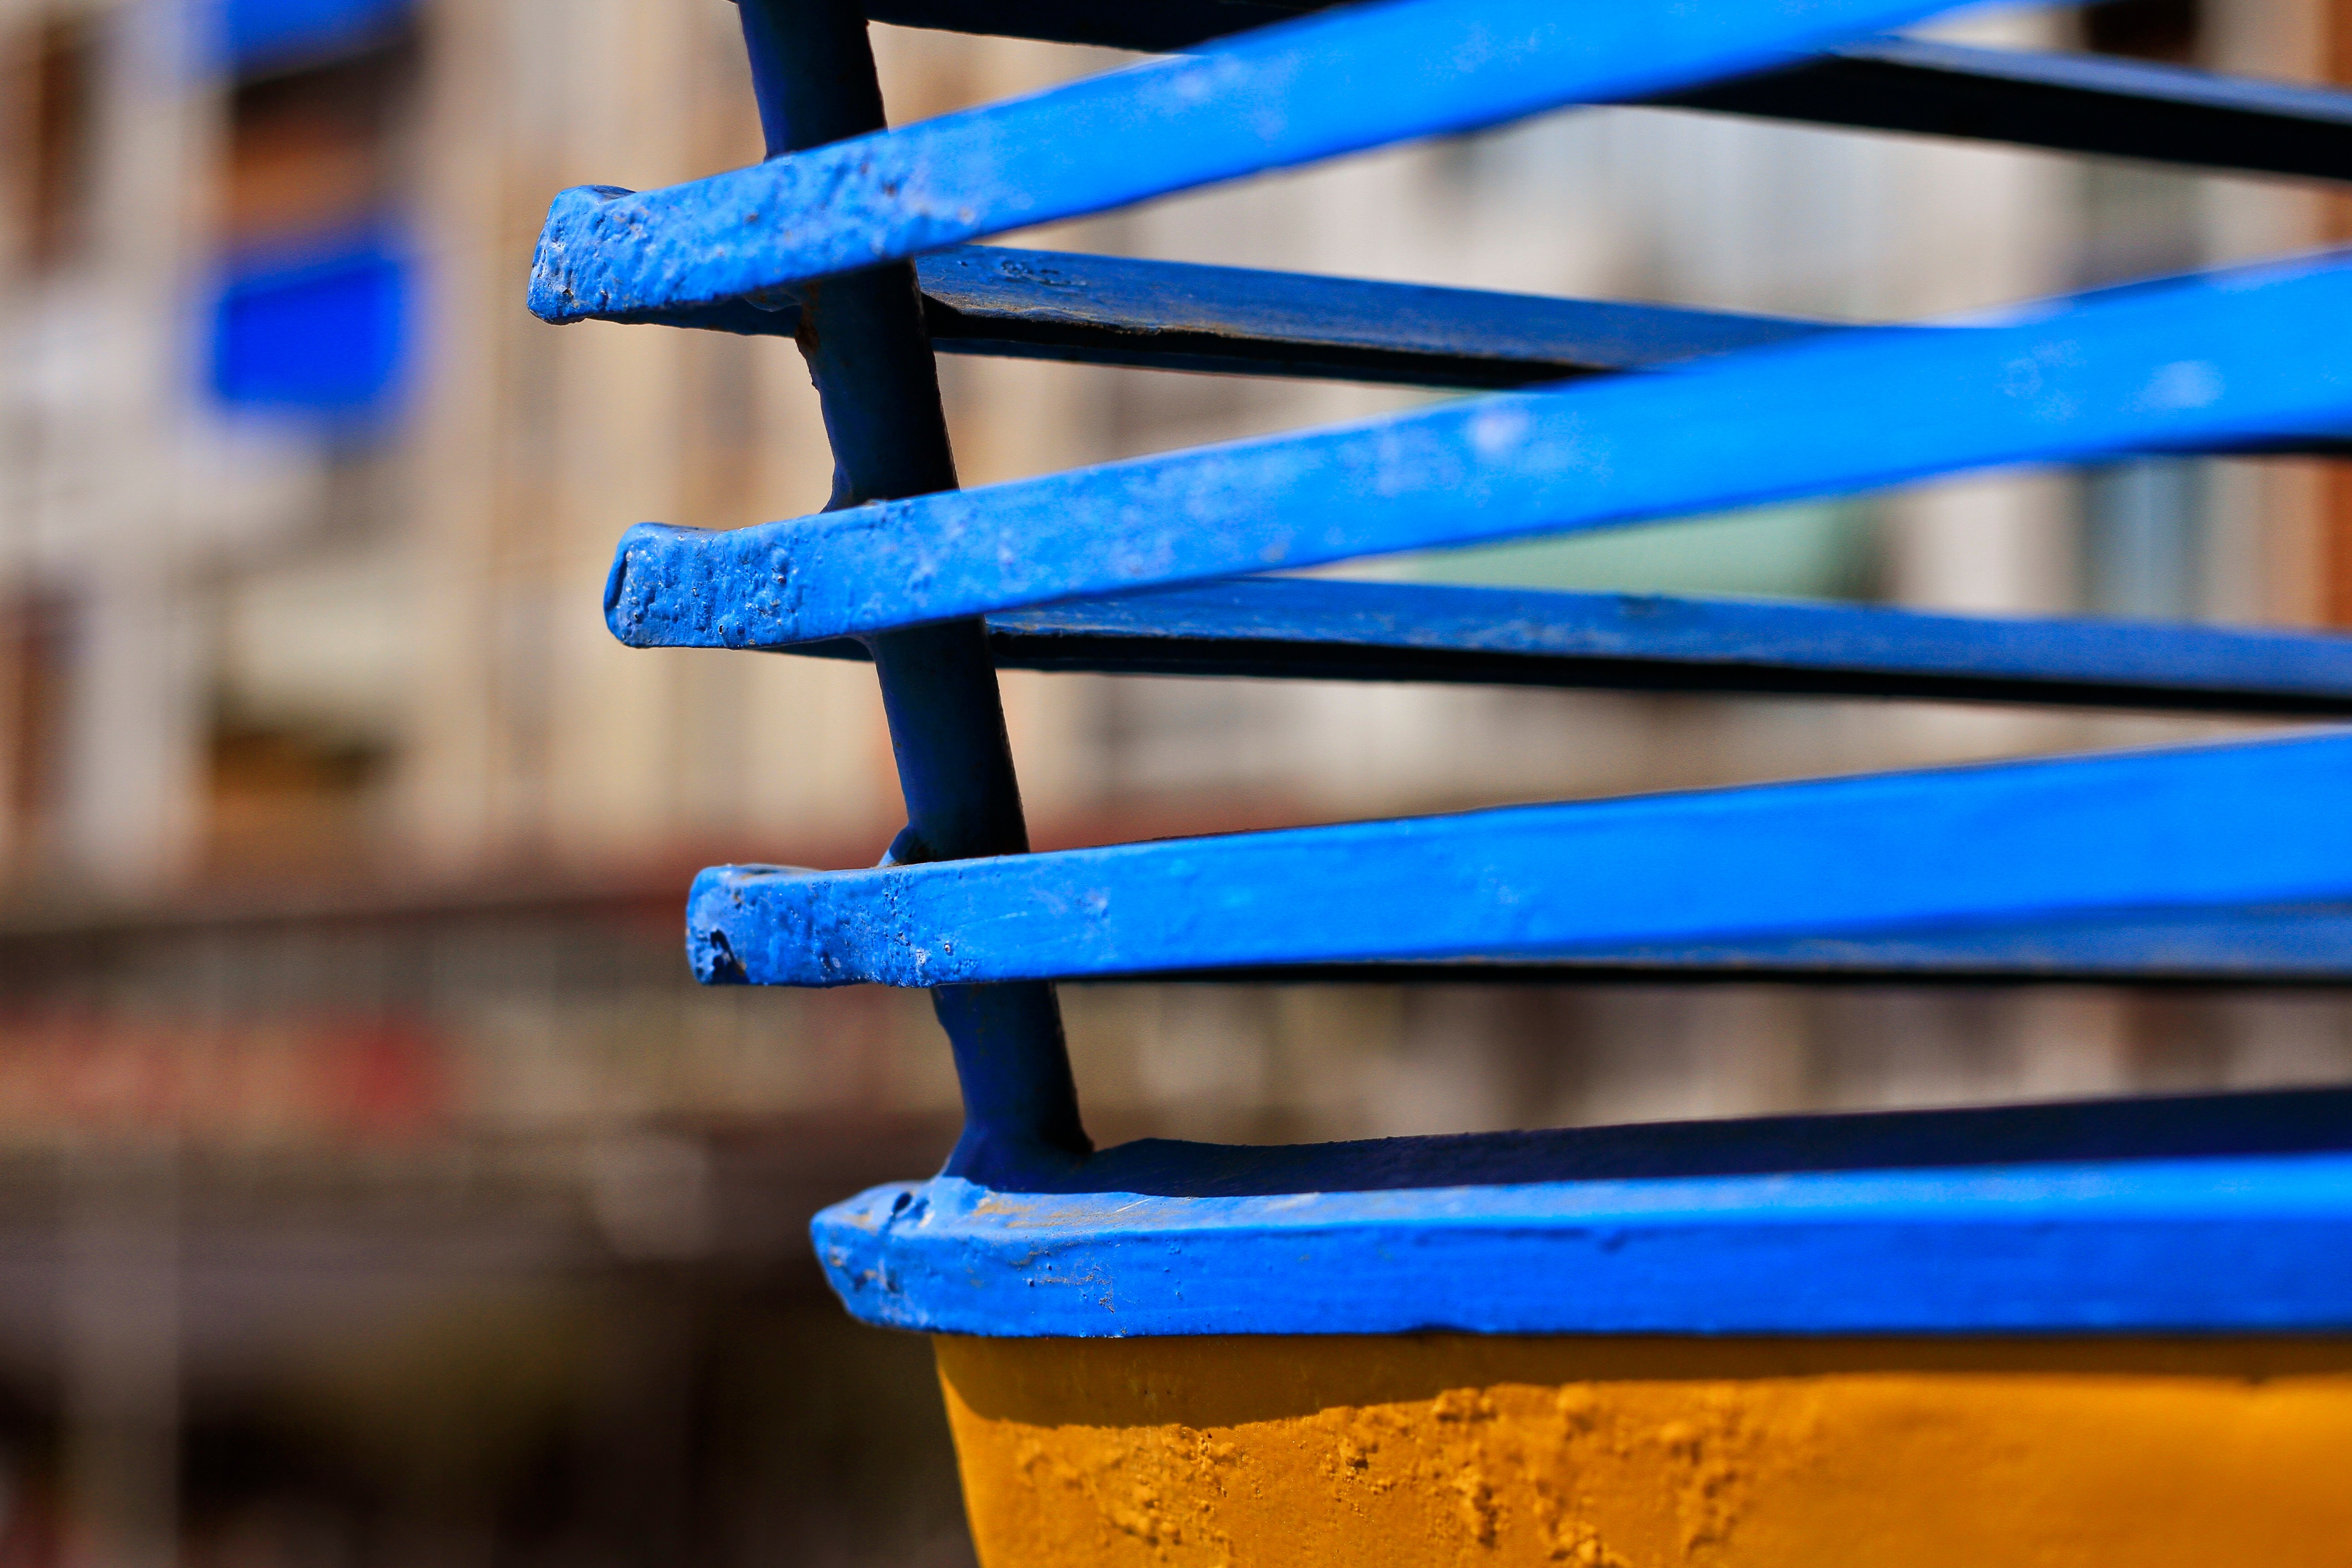
line, vehicle, color, blue, yellow, material, glasses, bicycle frame